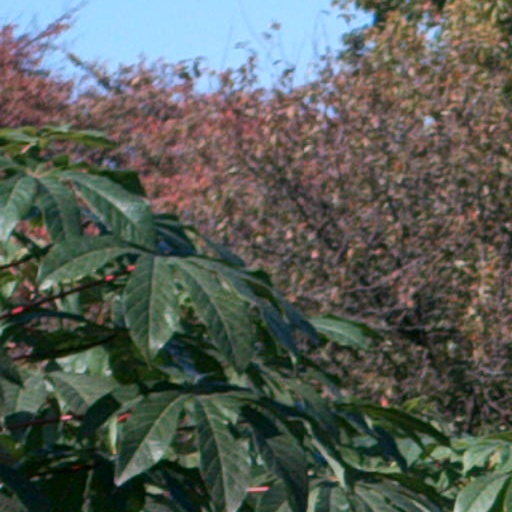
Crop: cassava